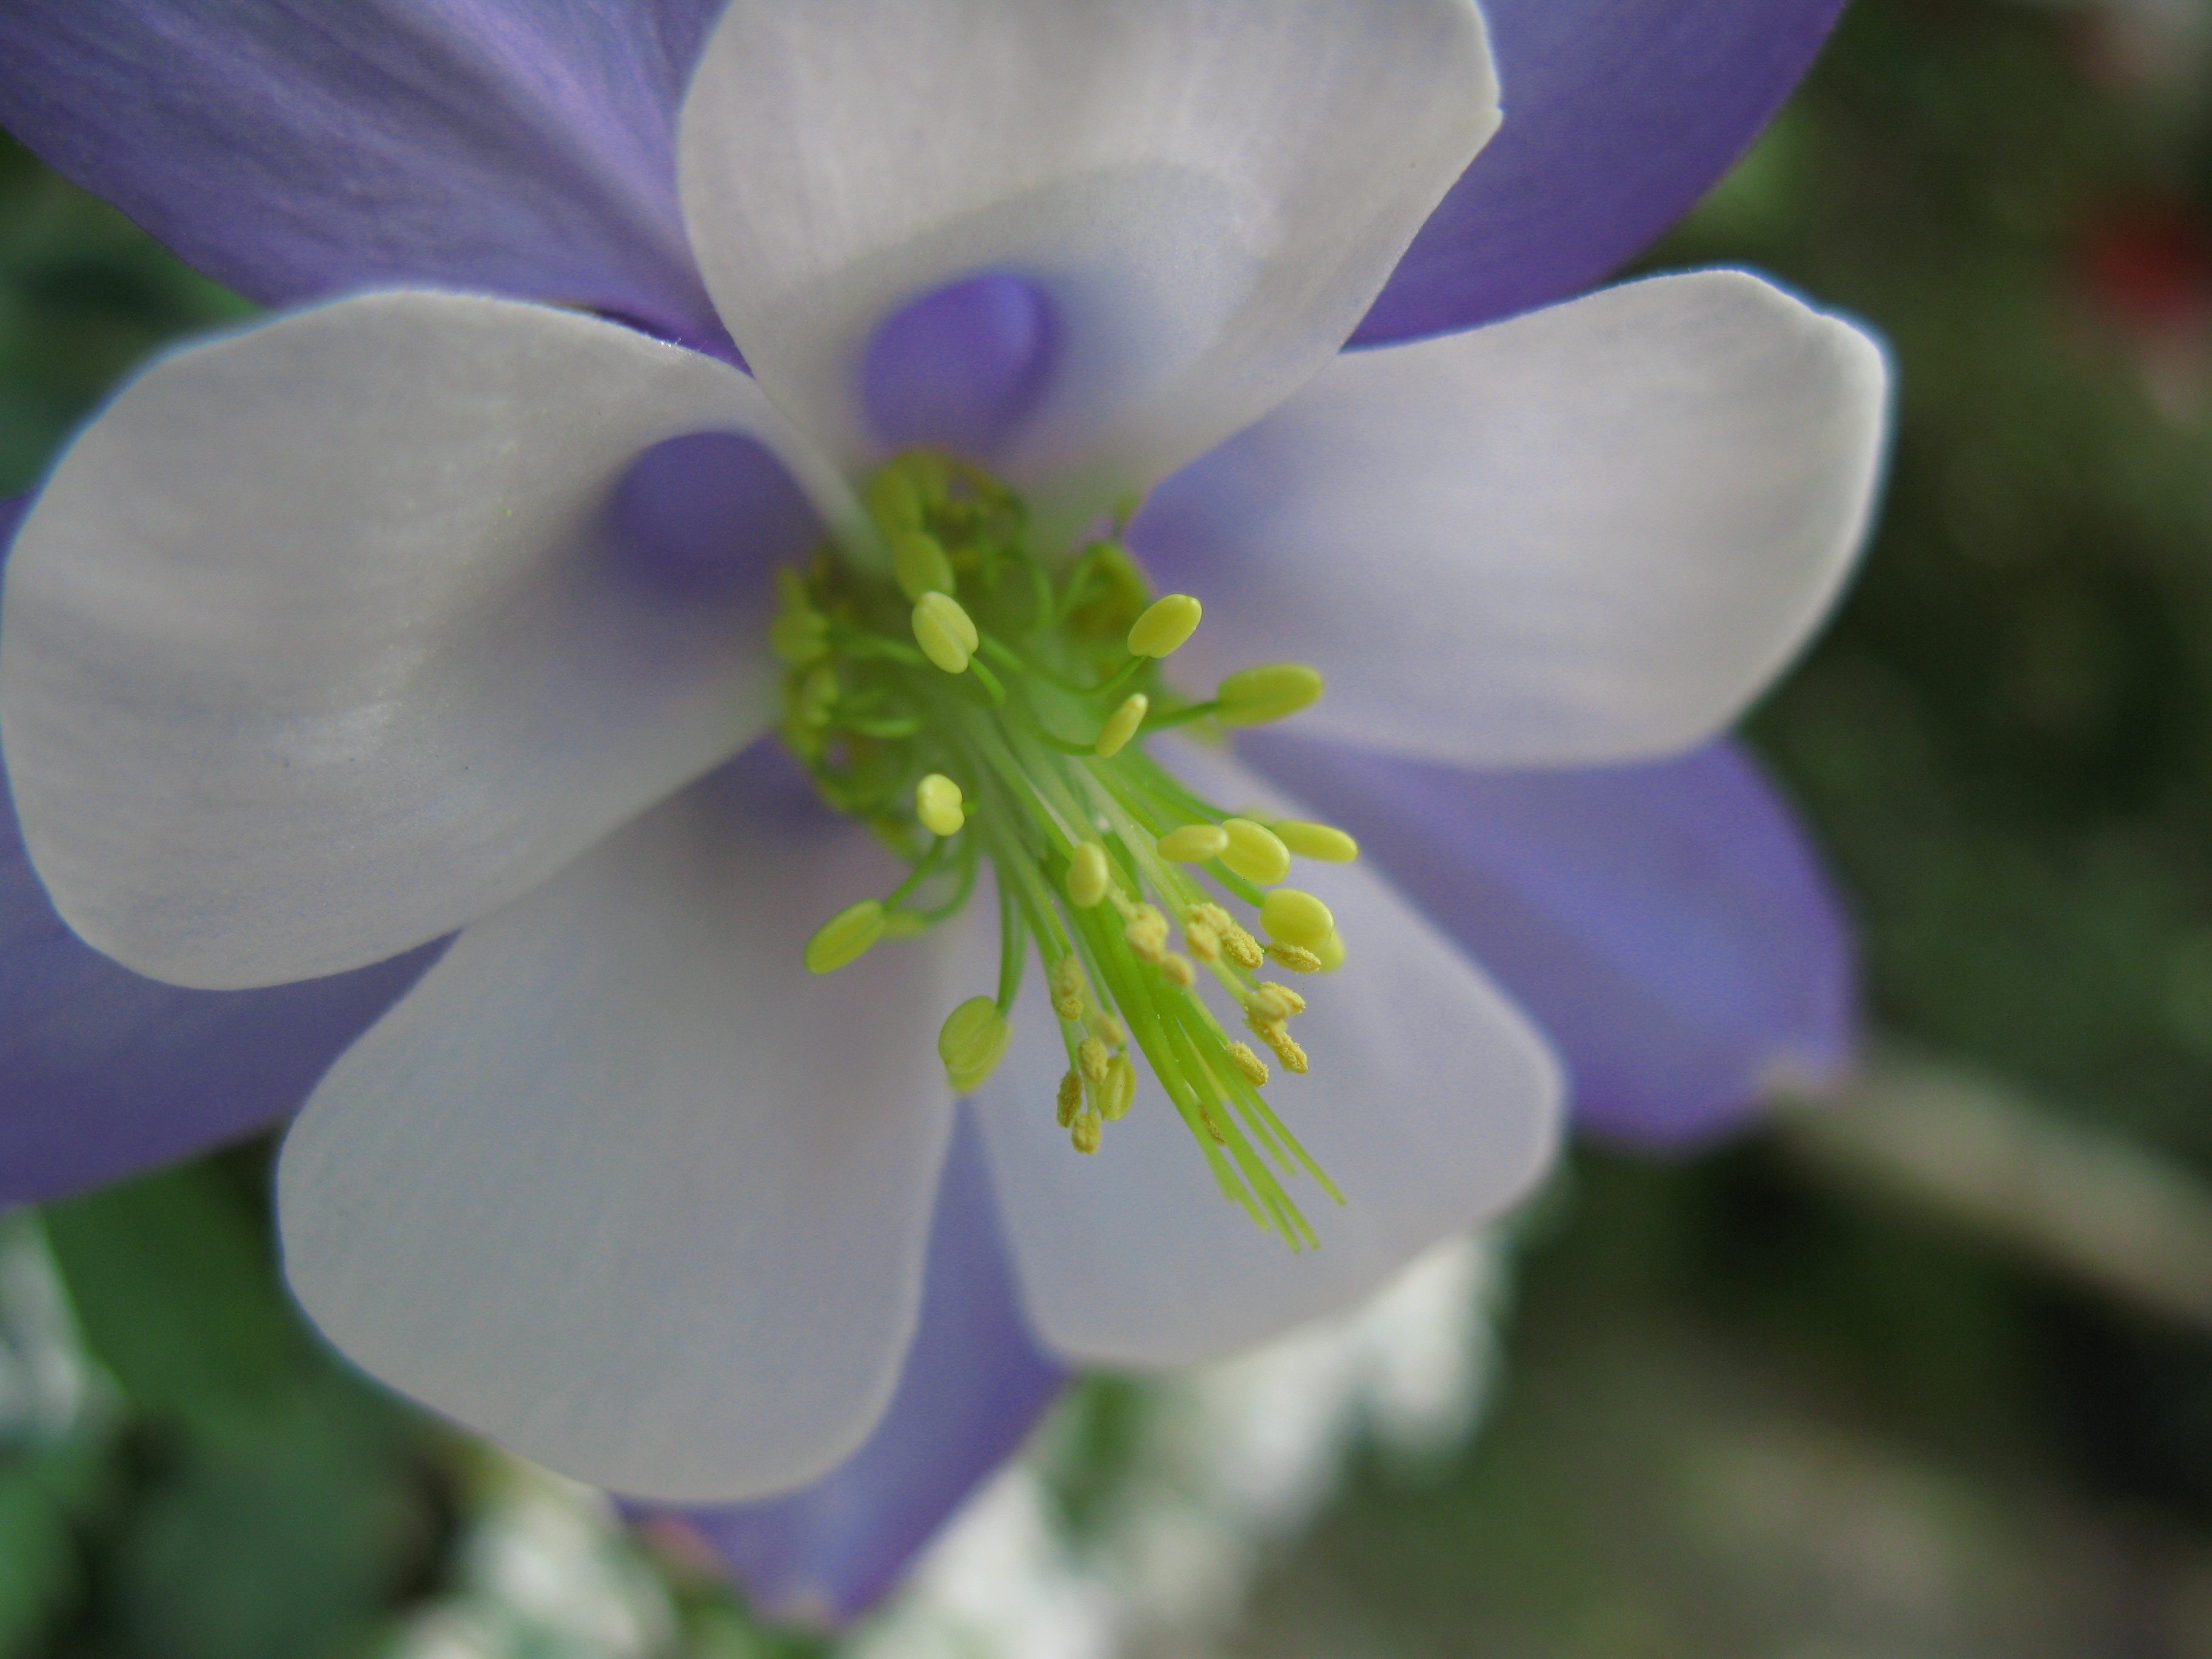
blossom, plant, flower, purple, petal, high, botany, flora, fan, wildflower, hires, columbine, hi, res, aquilegia, g7, themacrogroup, macro photography, flowering plant, land plant, colorado blue columbine